End of a Priest

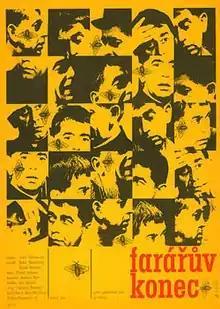
Theatrical poster

End of a Priest is a 1969 Czechoslovak comedy film directed by Evald Schorm. It was entered into the 1969 Cannes Film Festival.